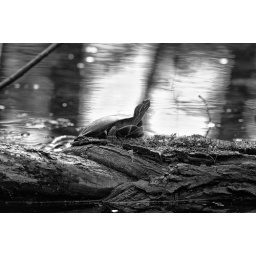
Eastern Painted Turtle on log in black and white